Bobovnik

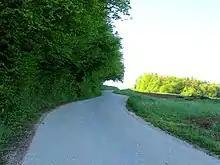
The Bobovnik Slope

Bobovnik stands in the northeasternmost part of Spodnje Koseze. It is located on the north side of the Bobovnik Slope, beyond which lies the Moravče Basin.